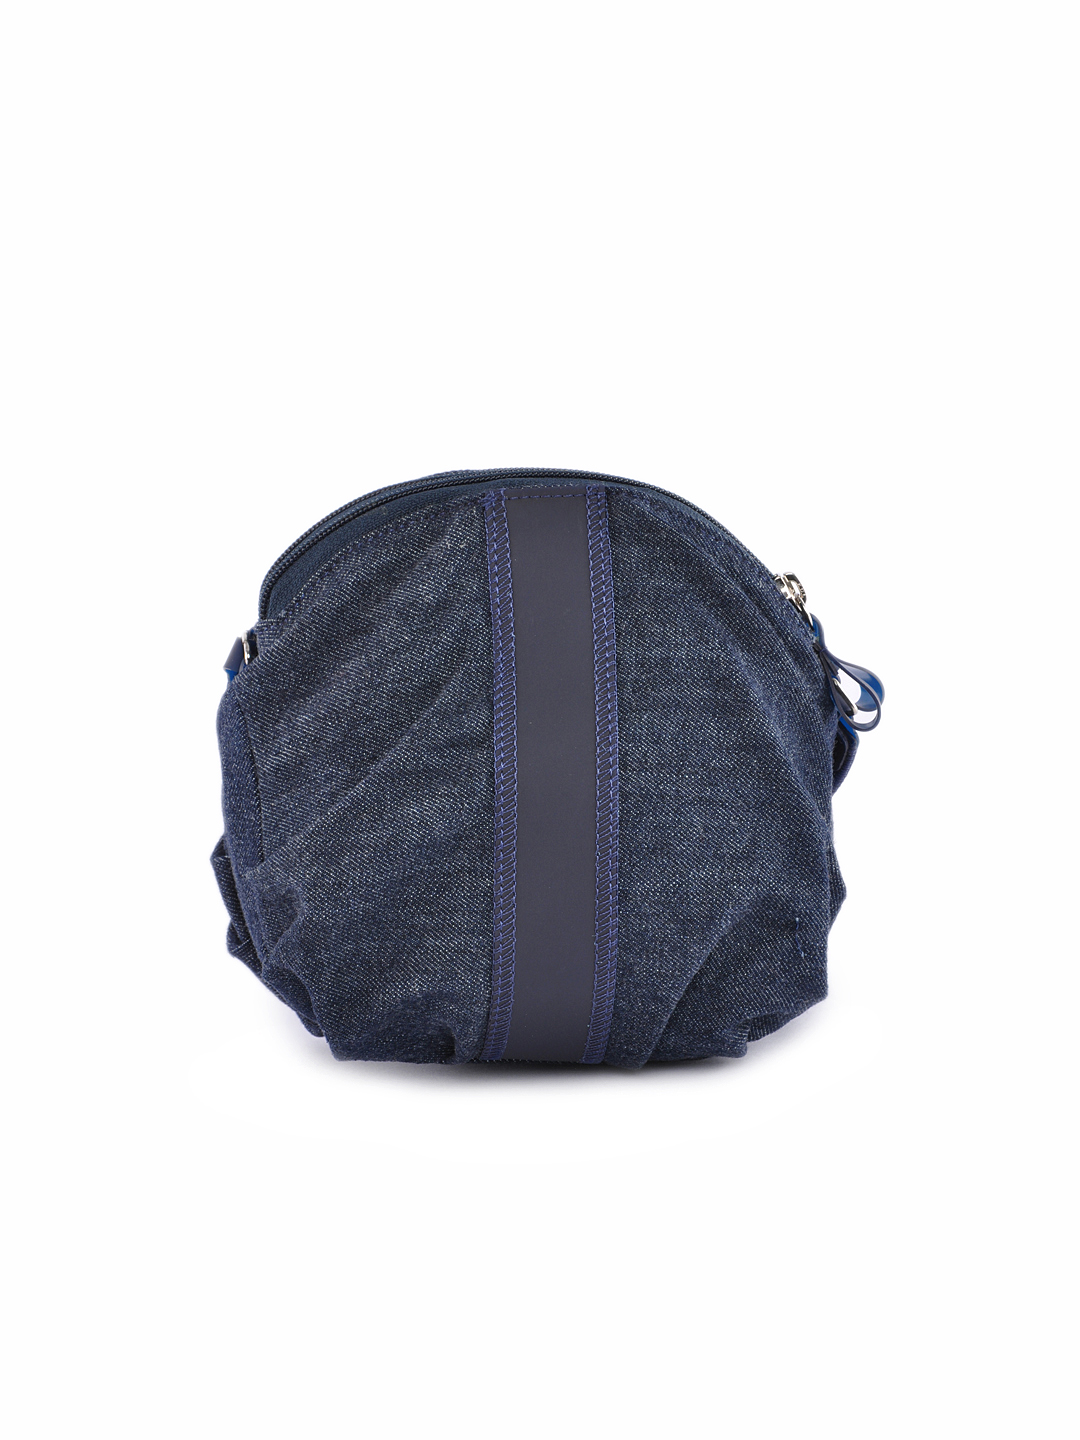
Baggit Women Panchnama Enzyme Blue Mobile Pouch
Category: Accessories / Bags / Mobile Pouch
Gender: Women
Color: Blue
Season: Winter 2015
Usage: Casual